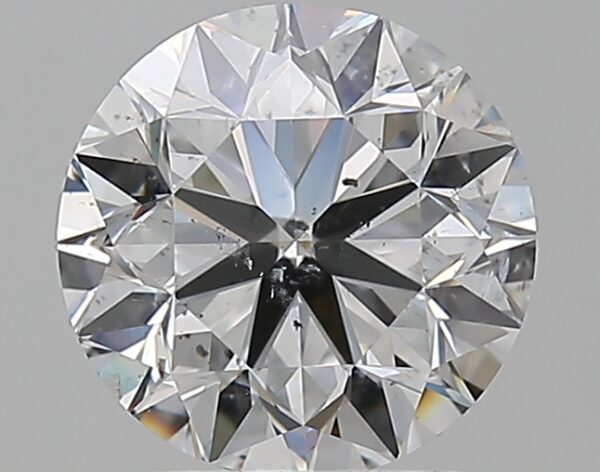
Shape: round
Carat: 2.01
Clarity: SI2
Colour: F
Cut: VG
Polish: EX
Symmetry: VG
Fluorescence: N
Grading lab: GIA
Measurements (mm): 7.72 x 7.83 x 5.06